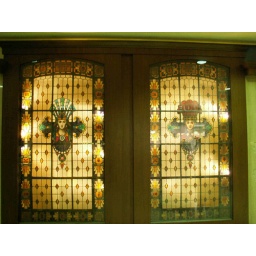
Stained glass windows surround a jewelry storke in the TD Square mall